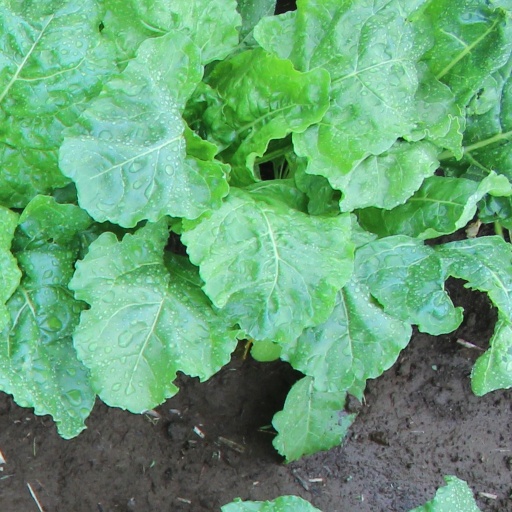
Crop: sugar beet